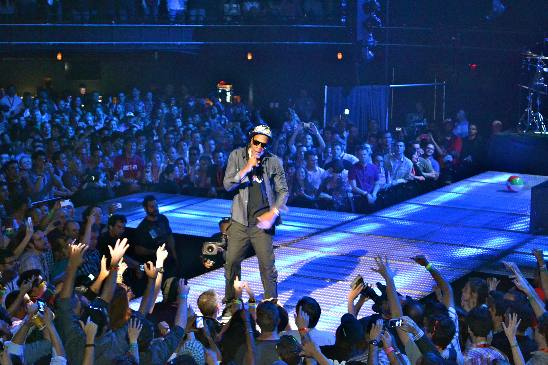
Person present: Yes